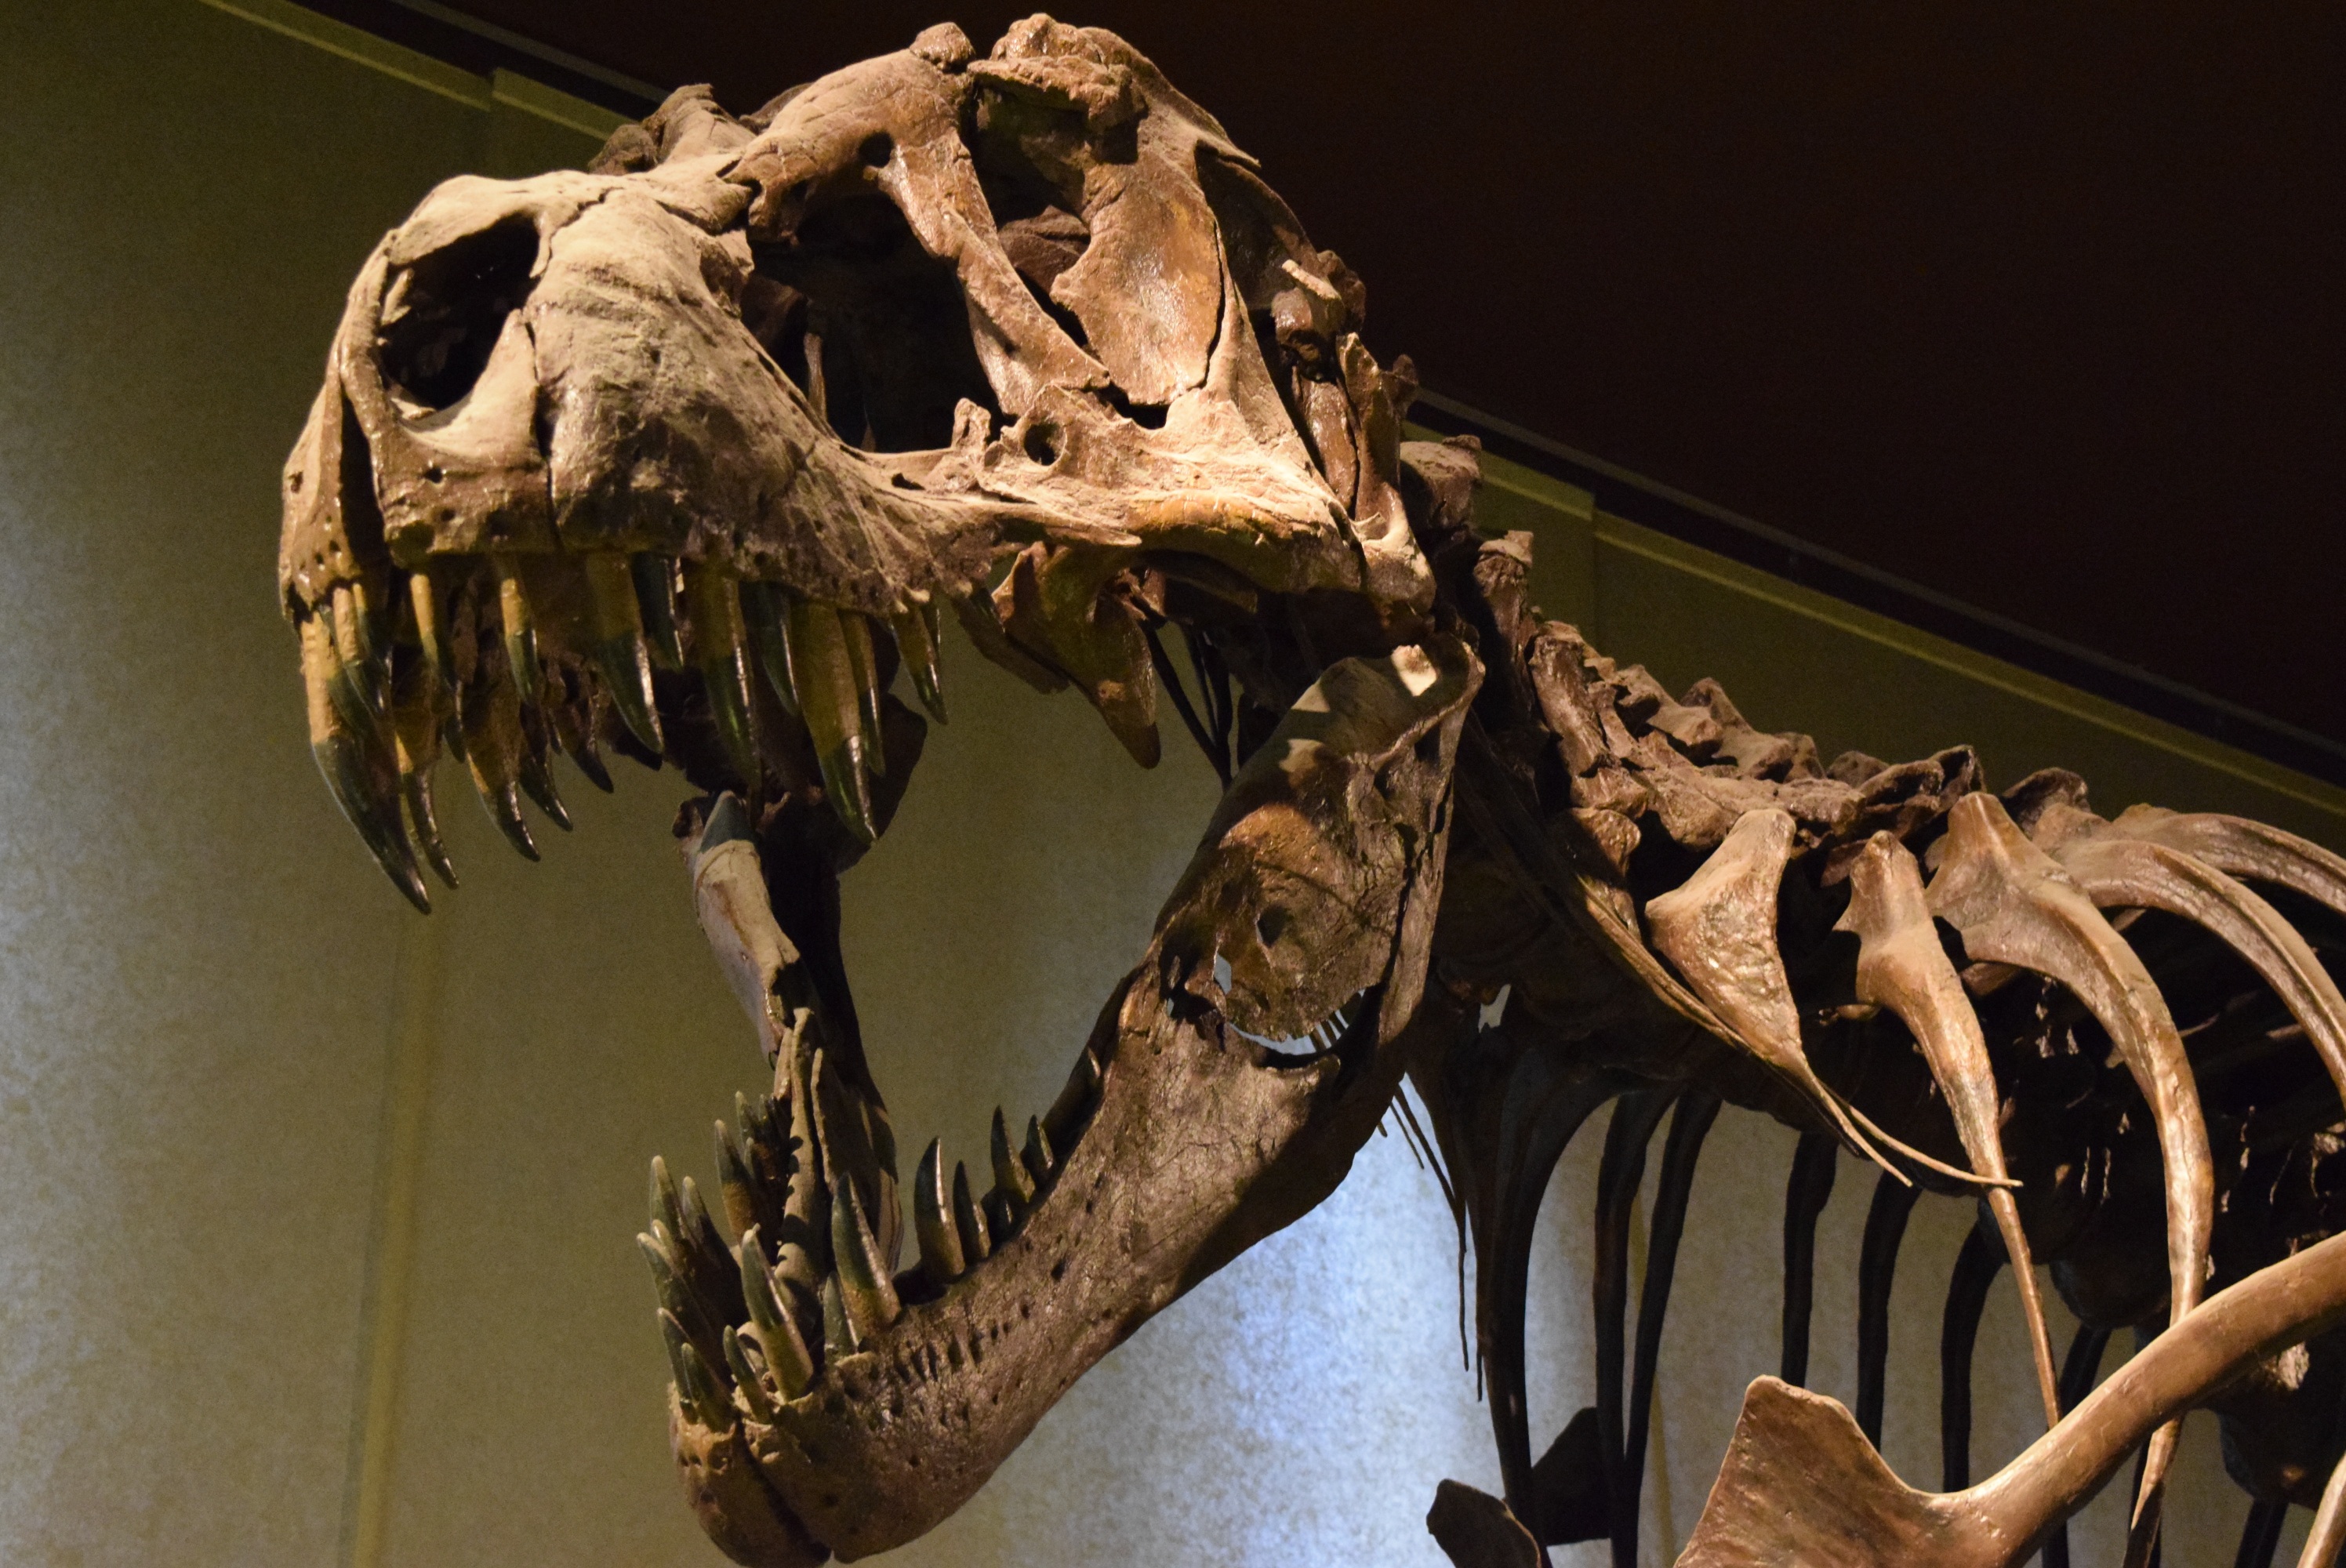
wood, museum, italy, tyrannosaurus rex, sculpture, art, bones, teeth, carving, milan, dinosaur, tyrannosaurus, dinosaurs, velociraptor